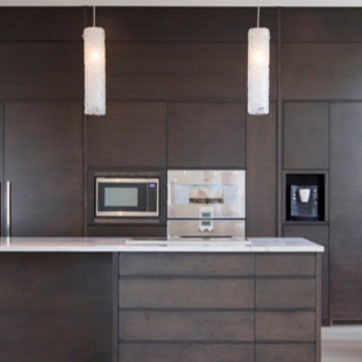
Material: metal